Bob Hayward

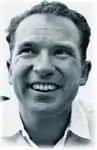
Bob Hayward.

Robert D. Hayward (October 28, 1927 - September 10, 1961) was a Canadian powerboat racer who was a three-time winner of the Harmsworth Cup as the pilot of "Miss Supertest III".